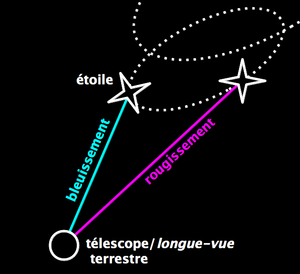
Les variations de la vitesse radiale d'une étoile, identifiées par le décalage vers le bleu et le rouge de la lumière émise, servent à identifier l'influence d'un autre corps céleste (étoile binaire ou planète).
La vitesse radiale est la vitesse d'un objet mesurée dans la direction du rayon vers ou depuis le point d'observation. La mesure de la vitesse radiale se fait de plusieurs façons et ce concept est utilisé dans de nombreux domaines dont la mesure par radar Doppler, les sonars, les échographies et en astronomie.